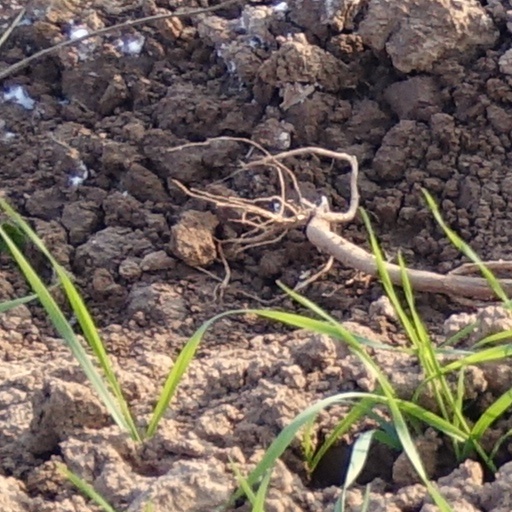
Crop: wheat